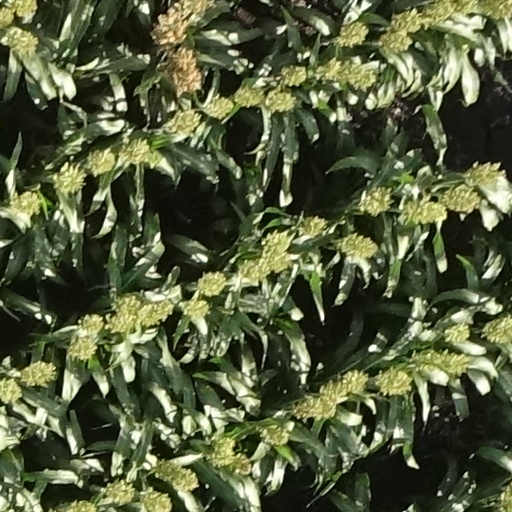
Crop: sorghum